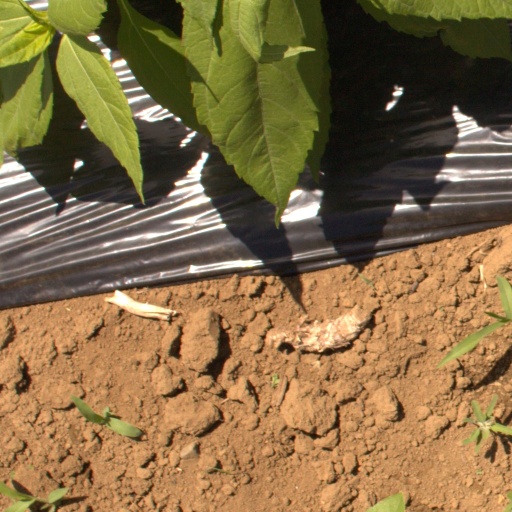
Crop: Jerusalem artichoke